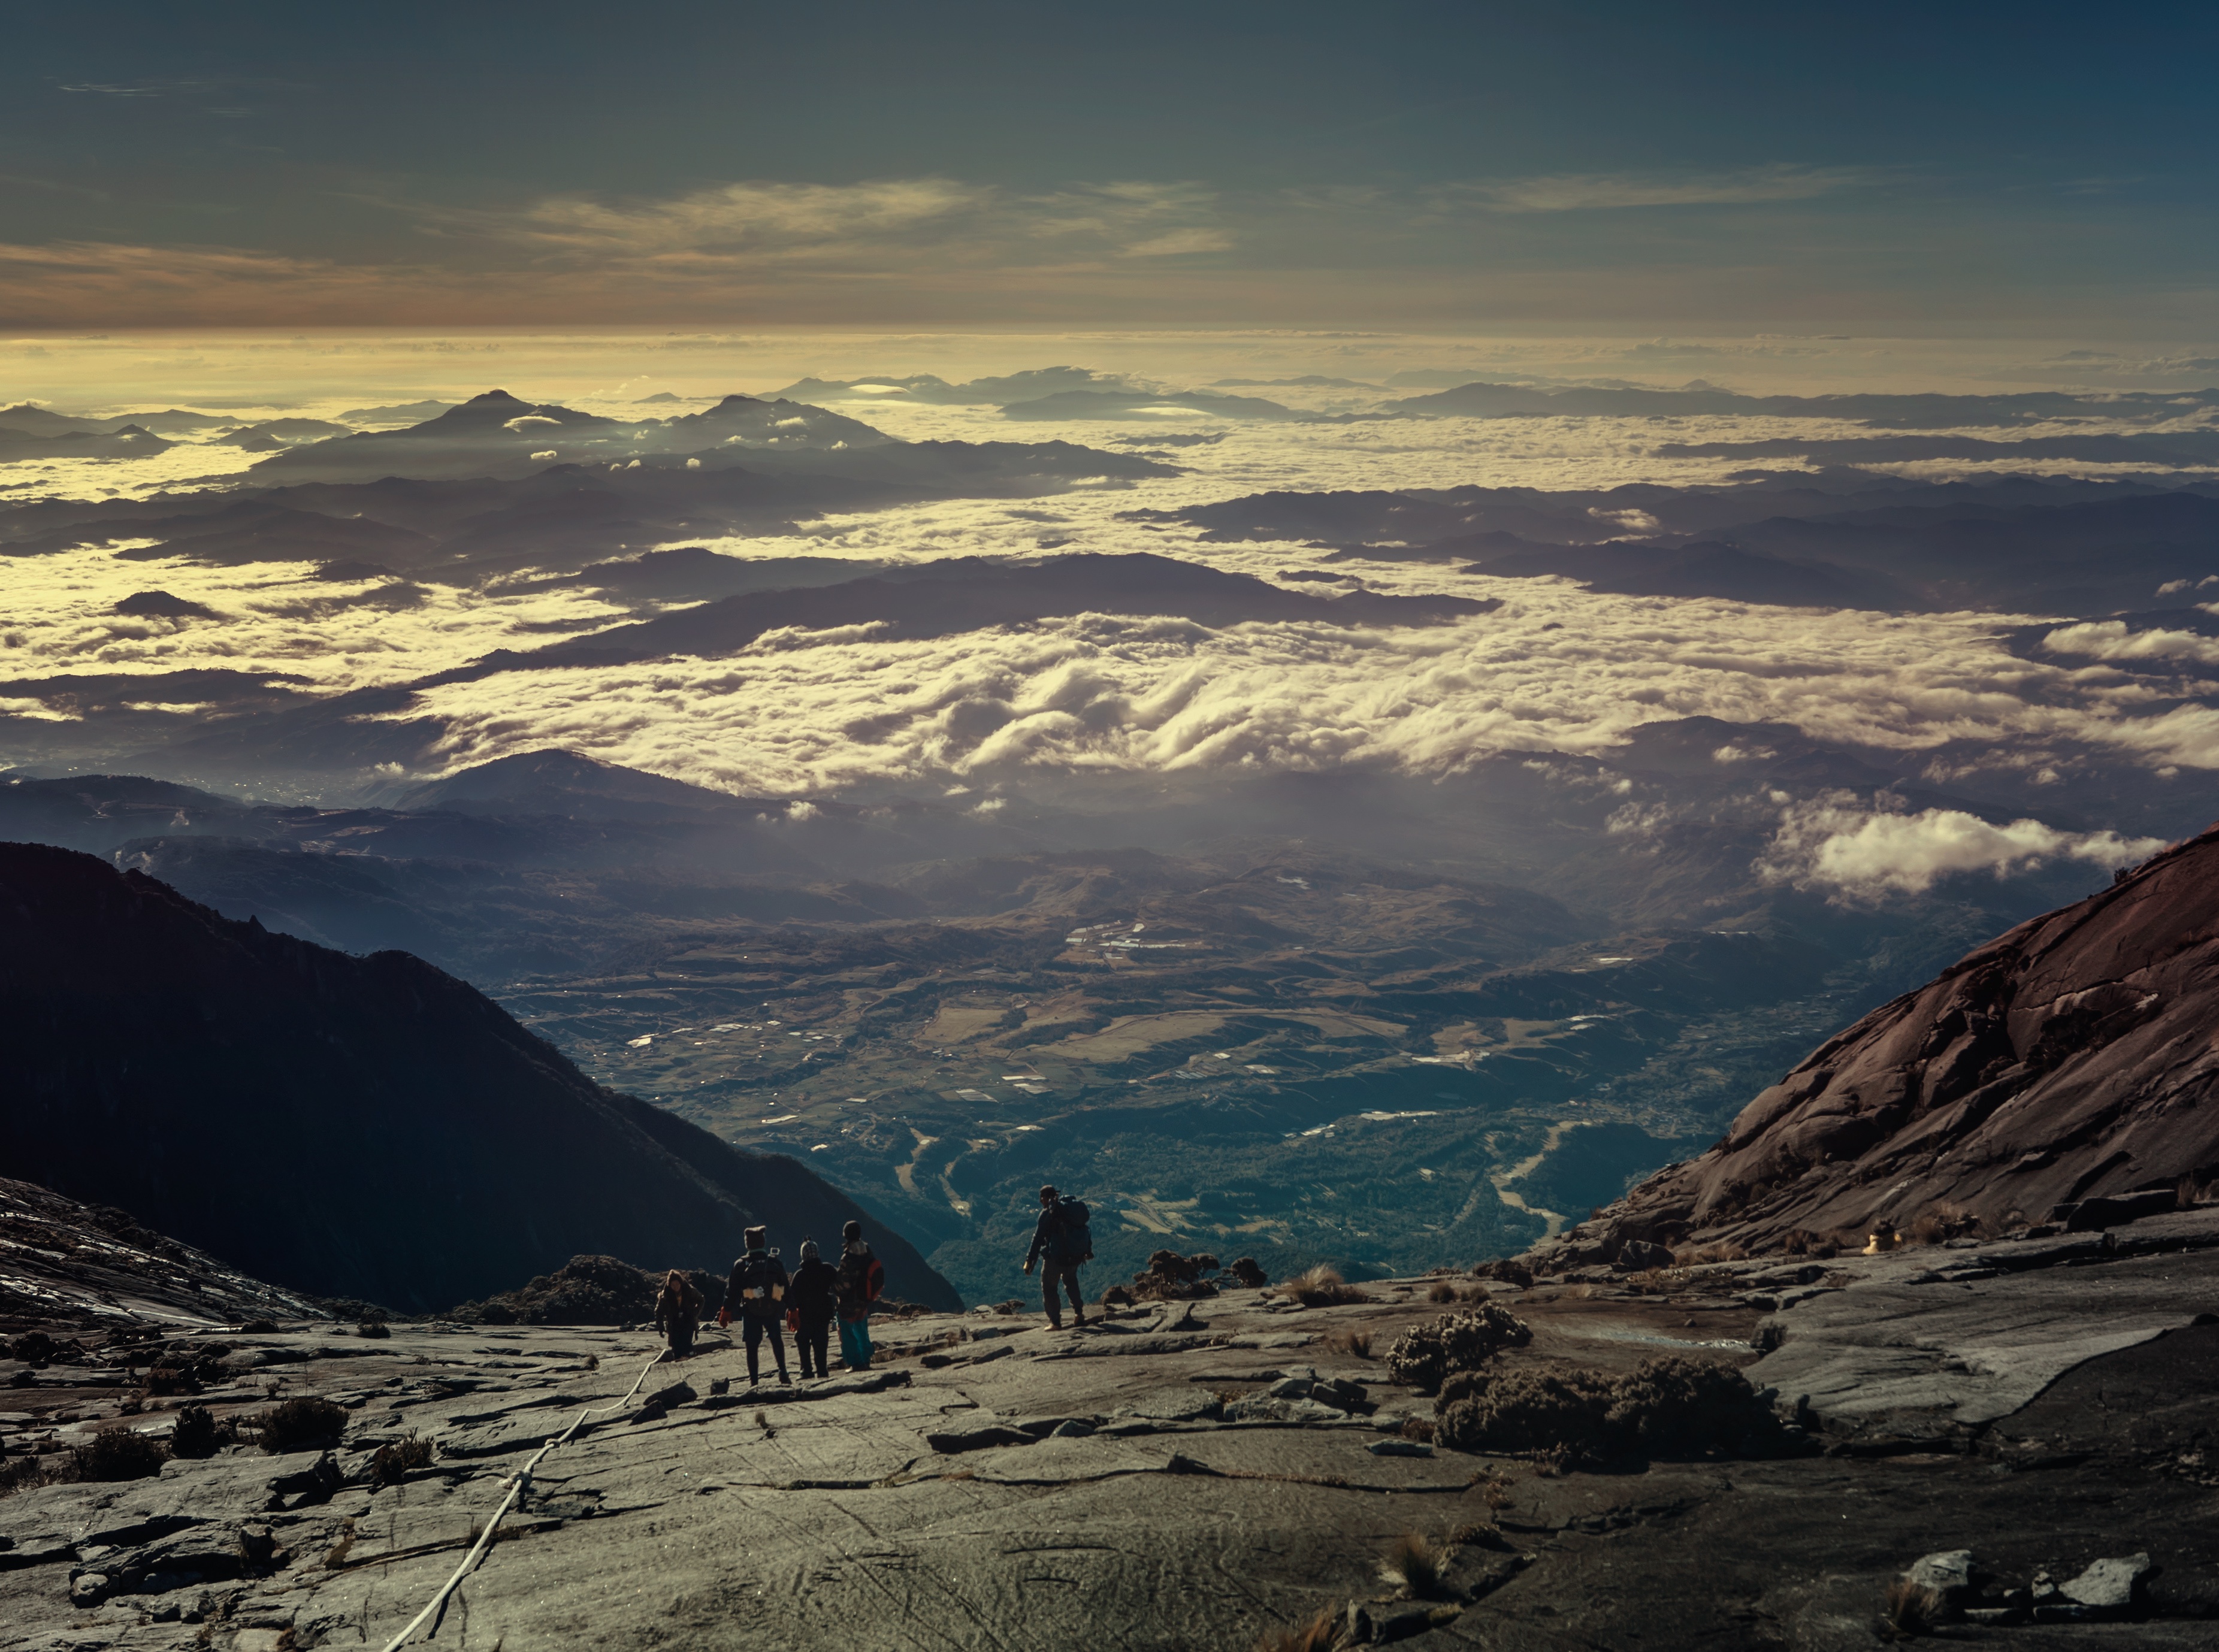
landscape, nature, horizon, wilderness, mountain, snow, cloud, sky, sunrise, sunset, morning, hill, dawn, valley, mountain range, dusk, summit, alps, plateau, fell, landform, geographical feature, mountainous landforms